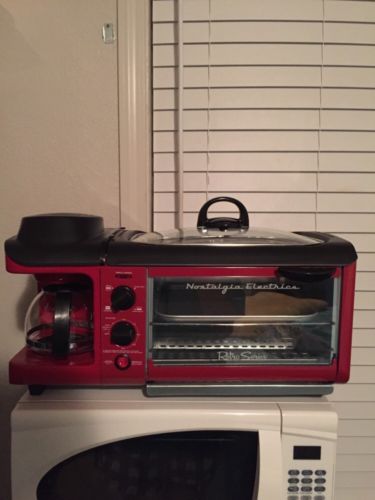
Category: toaster